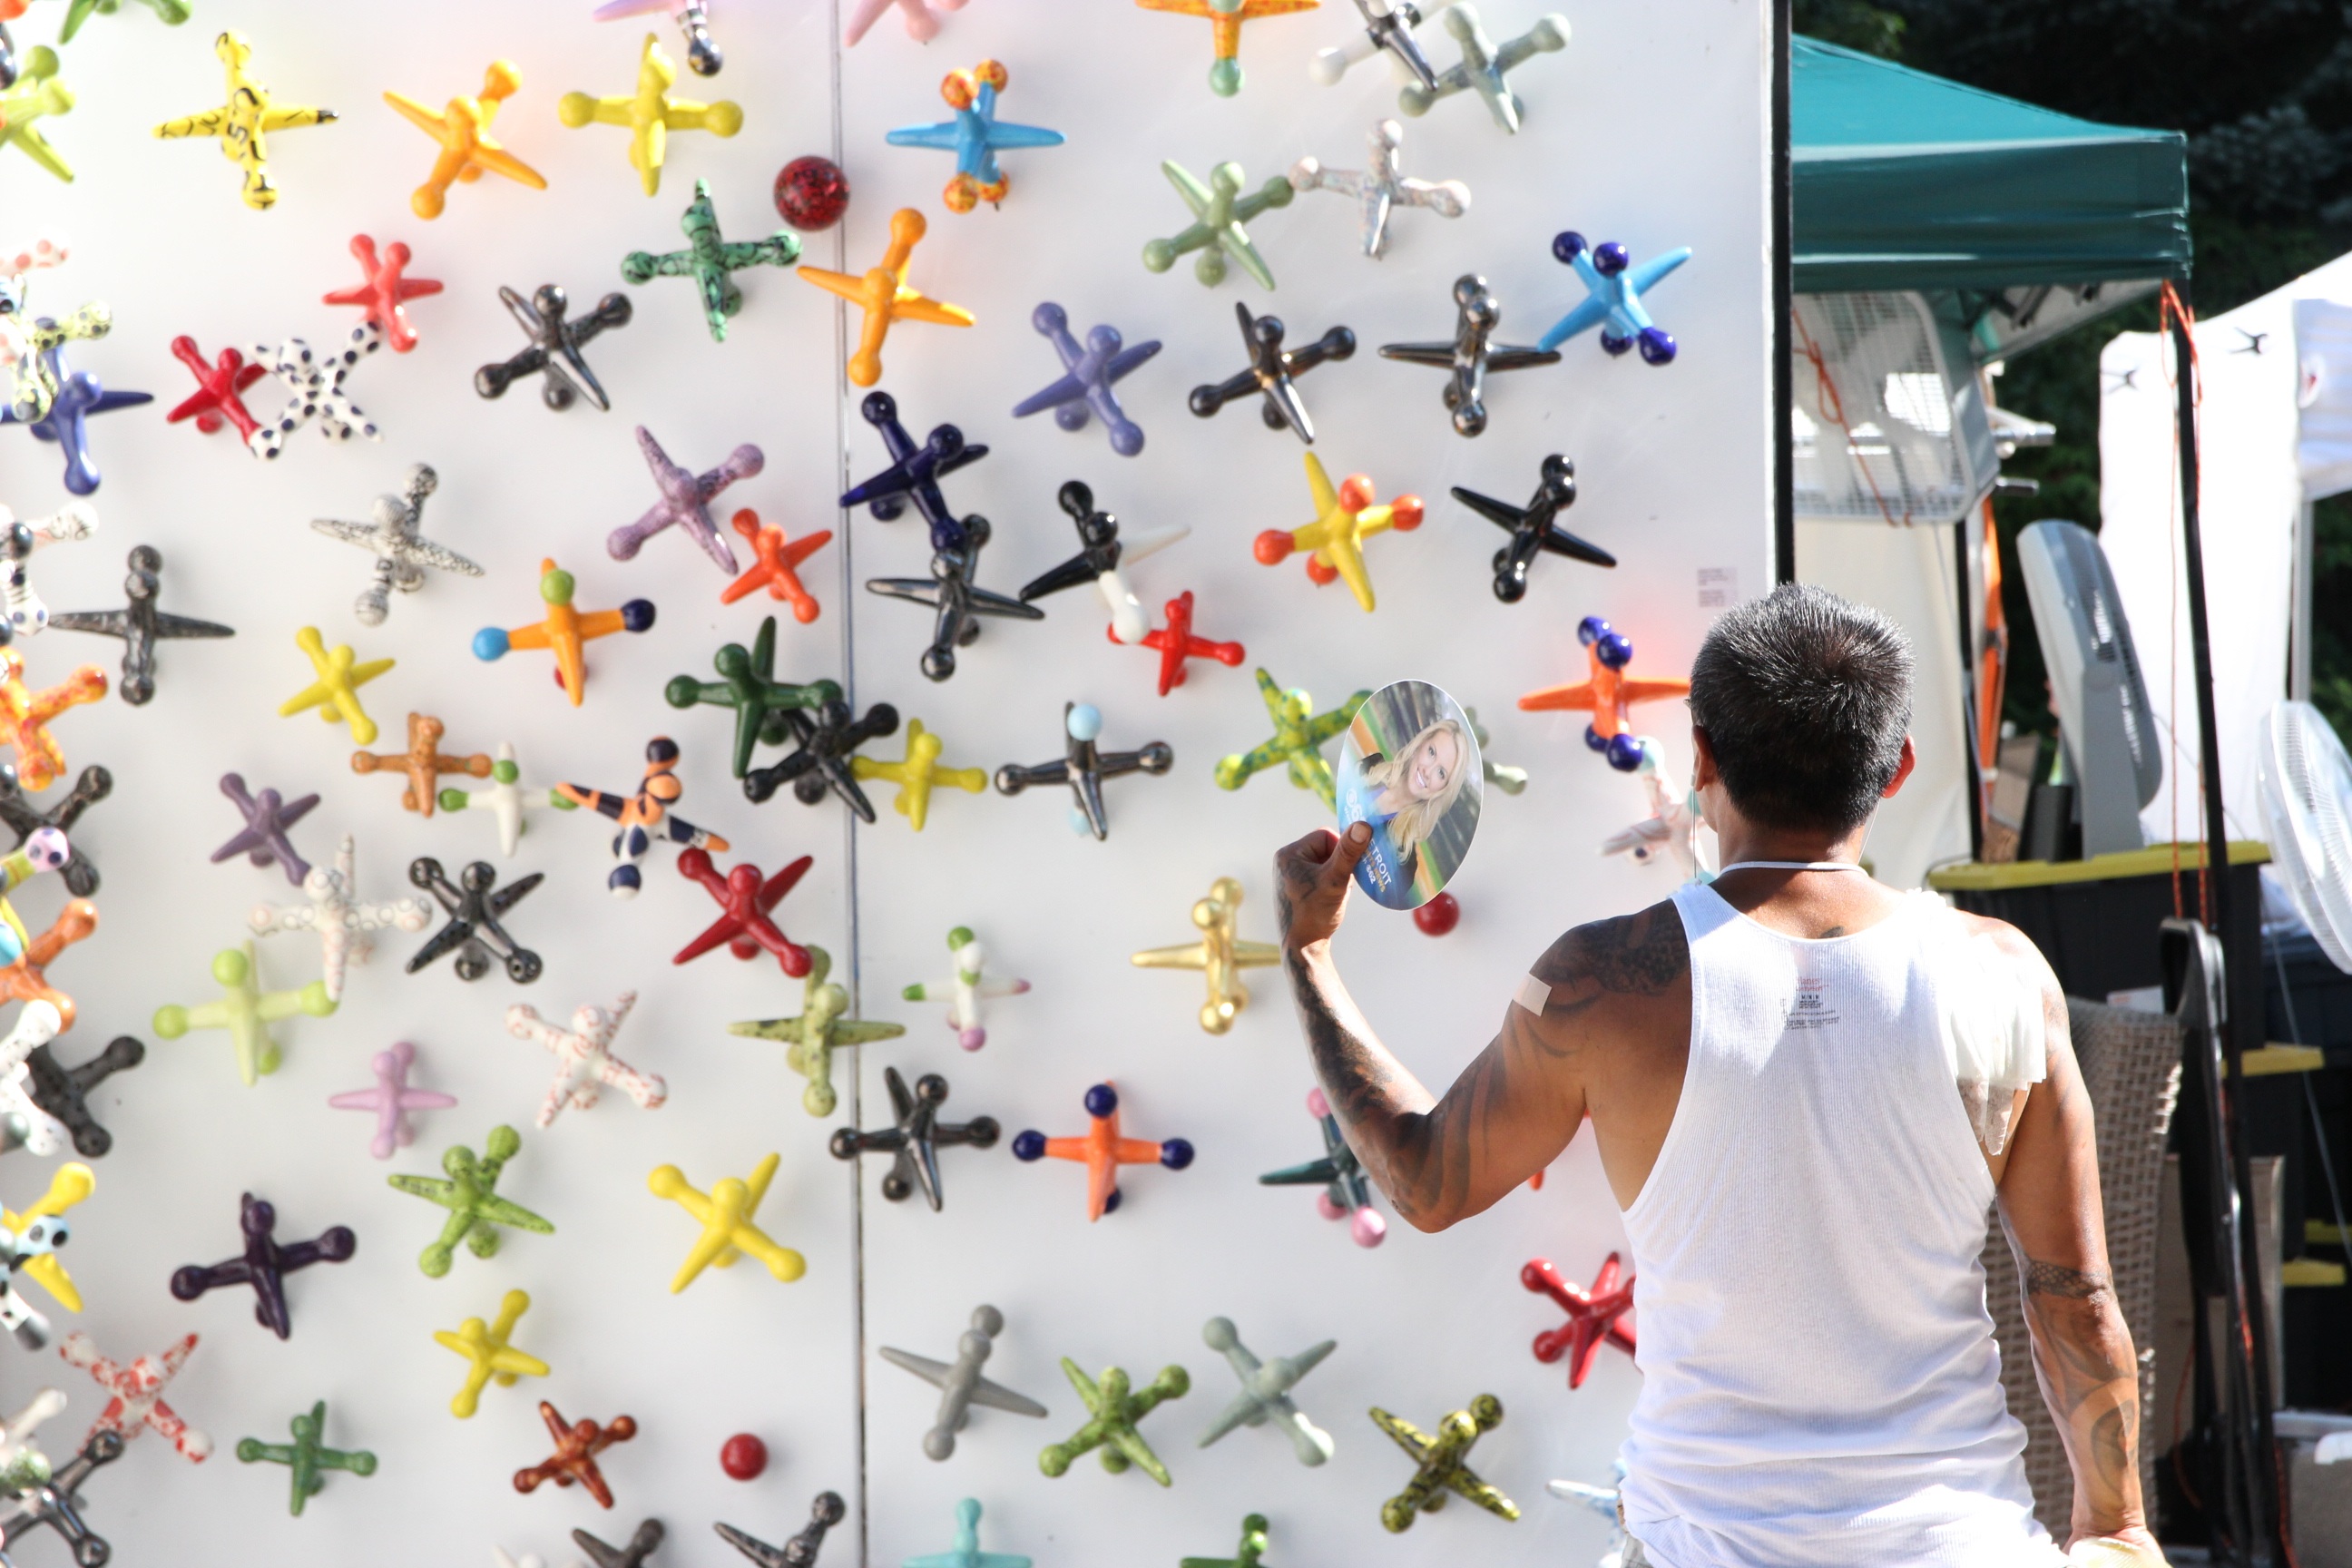
working, creative, play, flower, spring, color, artistic, artist, craft, colorful, toy, artwork, designer, art, creativity, mural, imagination, artistry, art fair, ann arbor, street shot